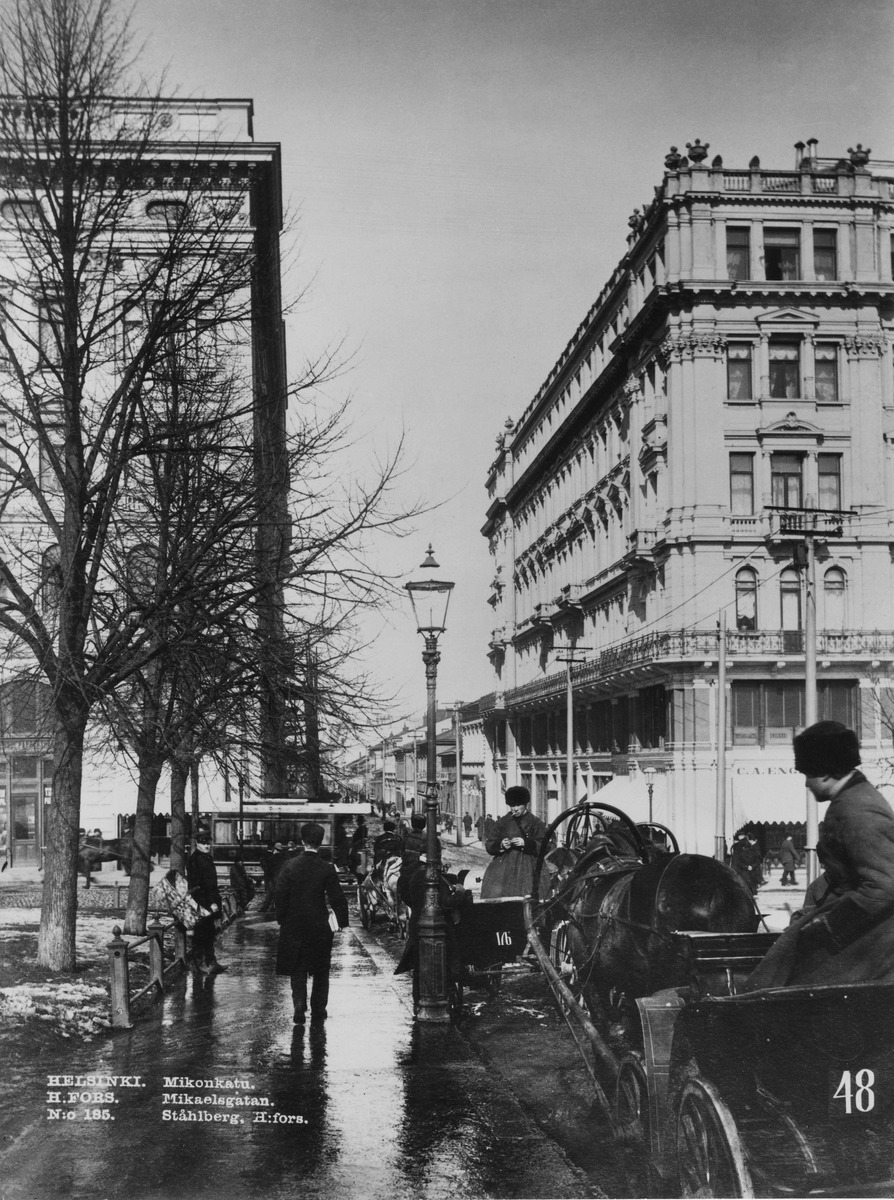
Vuokra-ajureita Teatteriesplanadin kohdalla Korkeavuorenkadun ja Mikonkadun välissä
sisällön kuvaus: Vuokra-ajureita Teatteriesplanadin kohdalla Korkeavuorenkadun ja Mikonkadun välissä. Hevosraitiovaunu Pohjois-Esplanadilla. mustavalkoinen
Kuvaaja: Ståhlberg, Karl Emil, valokuvaaja
Ajankohta: kuvausaika 1890 -luku
Paikka: Suomi, Uusimaa, Helsinki, Kaartinkaupunki Helsinki, Teatteriesplandi 17, 19
Aiheet: liikenne, raitioliikenne, vuokra-ajurit, jalankulkijat